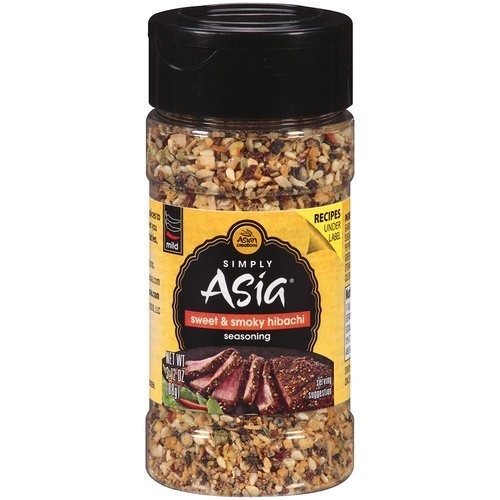
Item Name: Simply Asia Hibachi Seasoning, Sweet and Smoky, 3.12 oz
Value: 3.12
Unit: oz

Price: 2.35